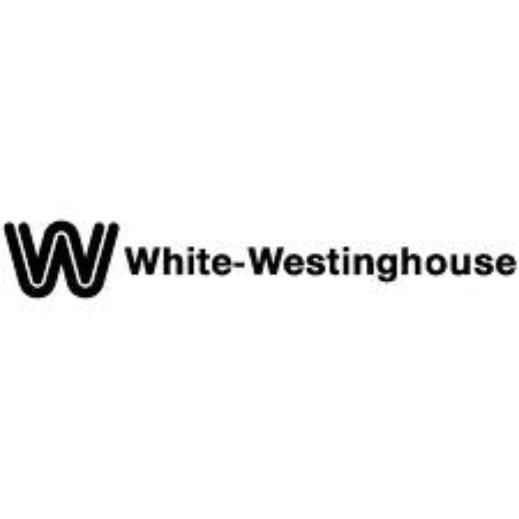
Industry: Electronic